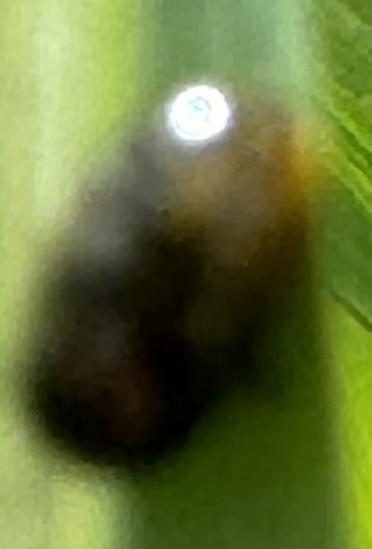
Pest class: cereal_leaf_beetle